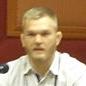
Age: 28